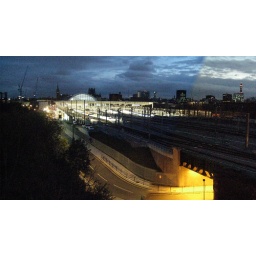
The view from the water tower in Kings Cross